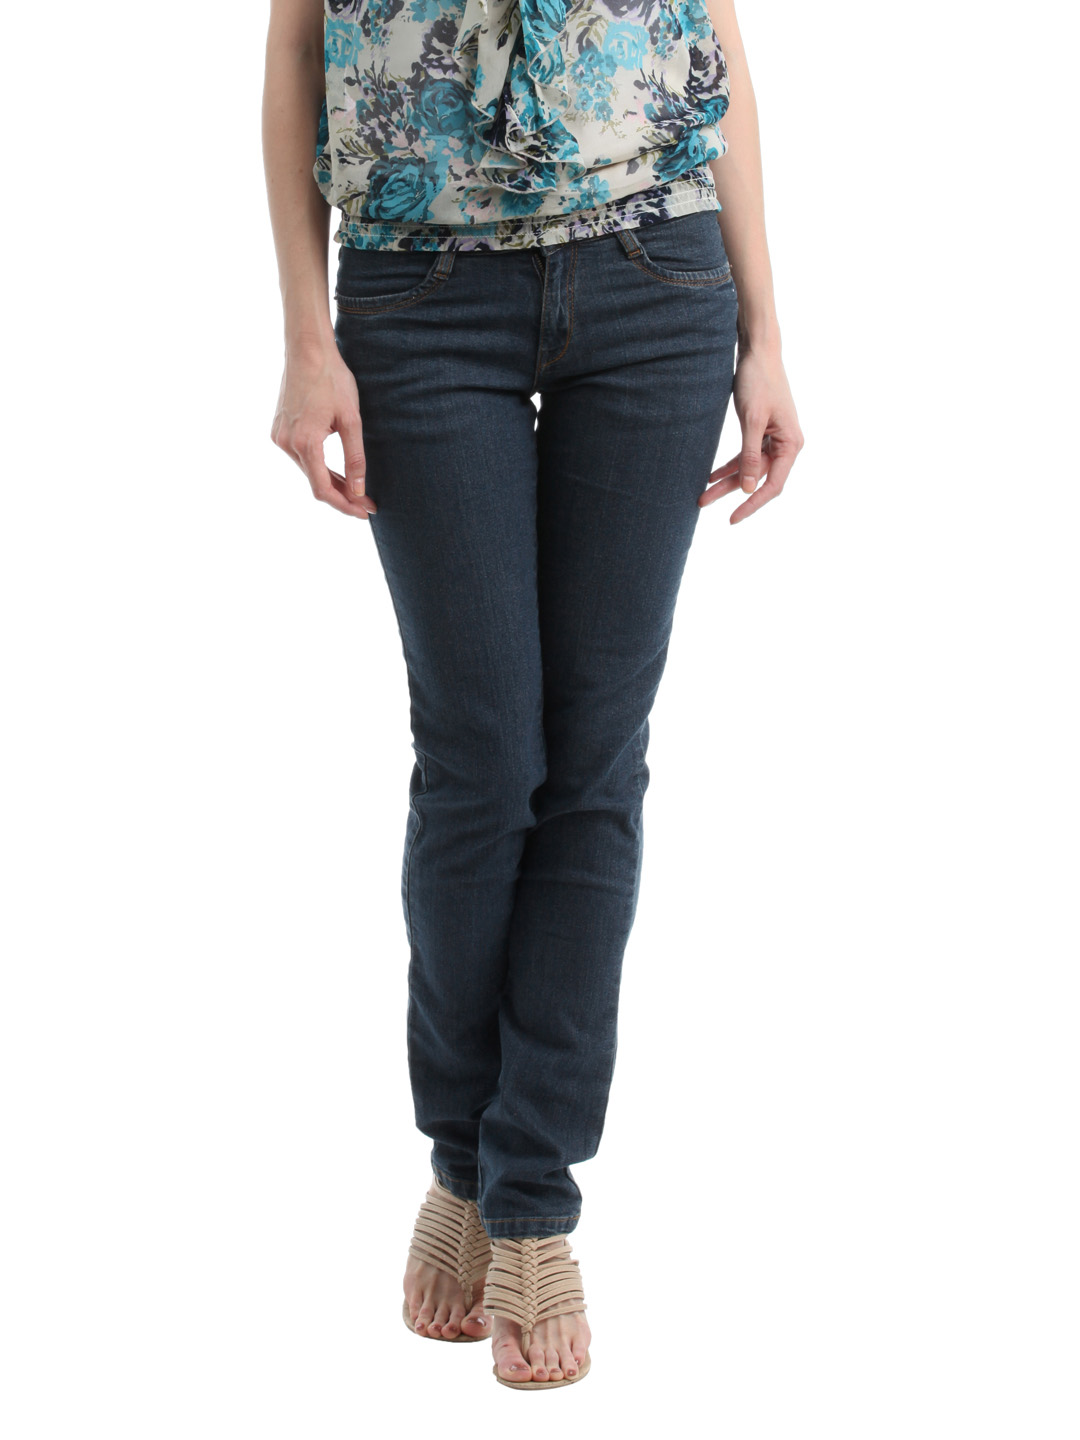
Kraus Jeans Women Navy Blue Jeans
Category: Apparel / Bottomwear / Jeans
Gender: Women
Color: Navy Blue
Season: Fall 2012
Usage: Casual